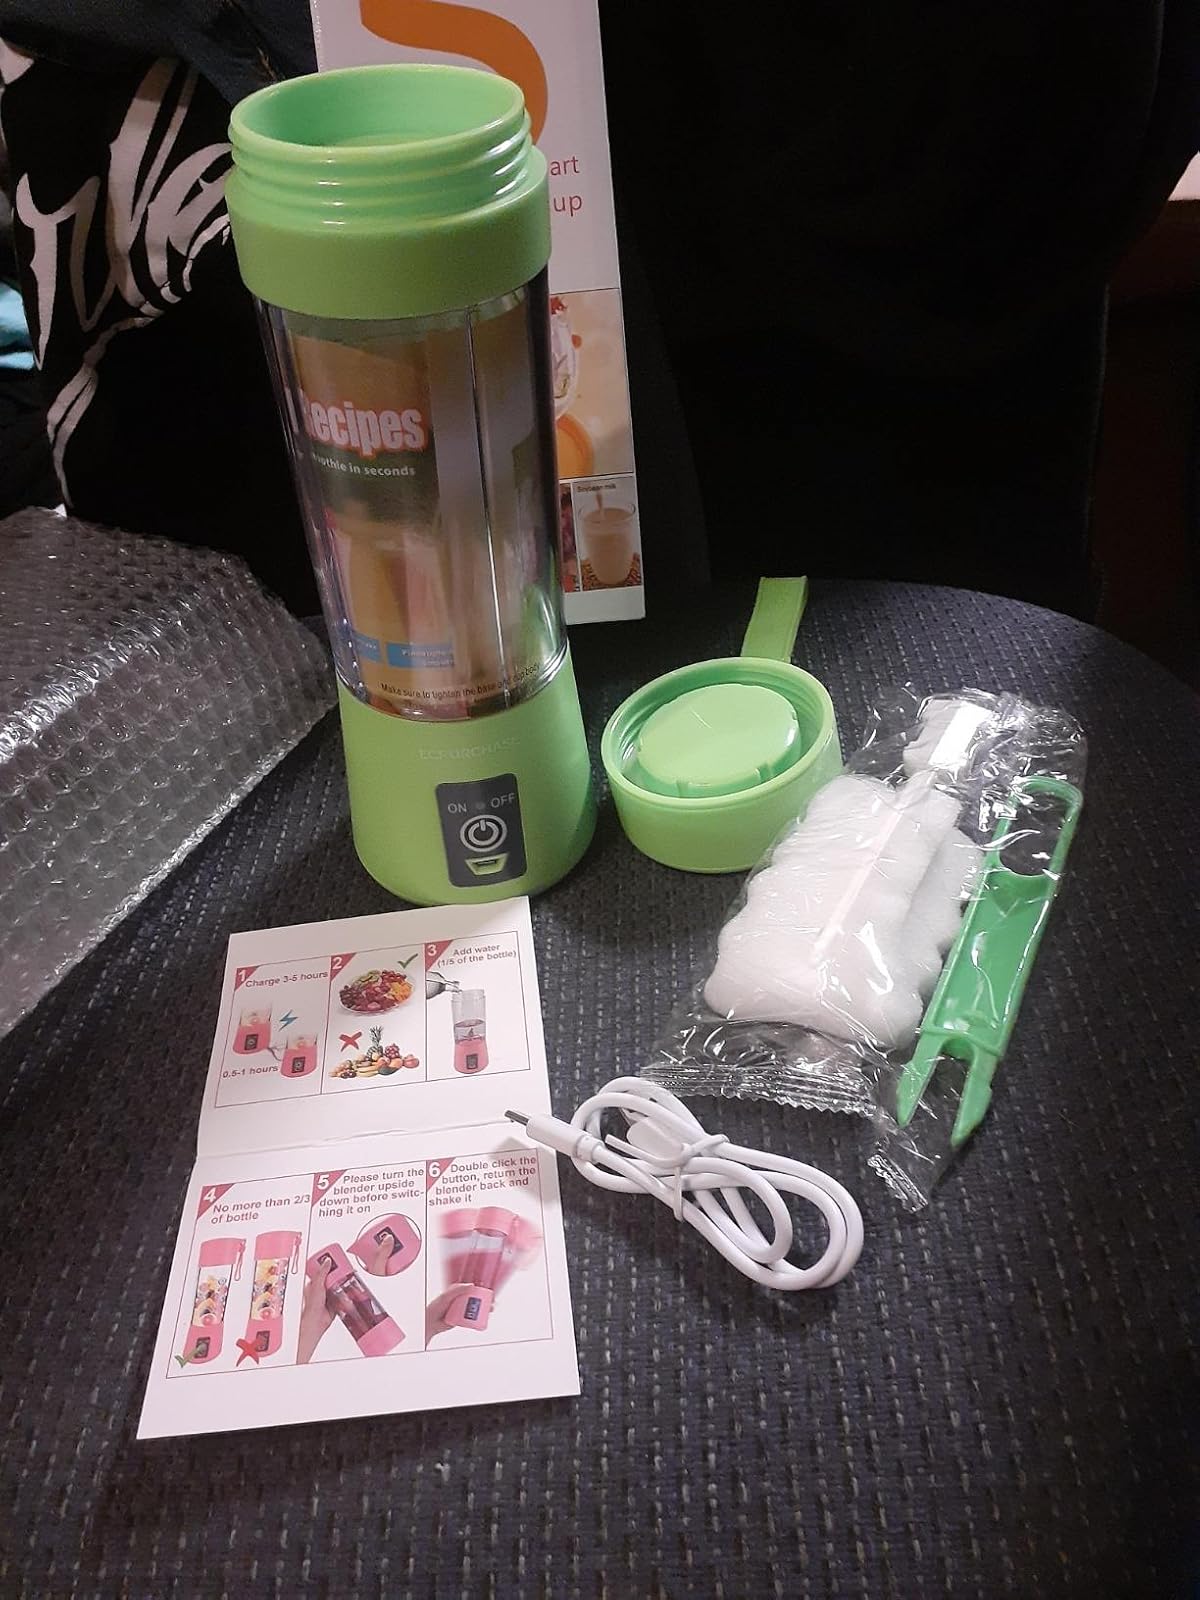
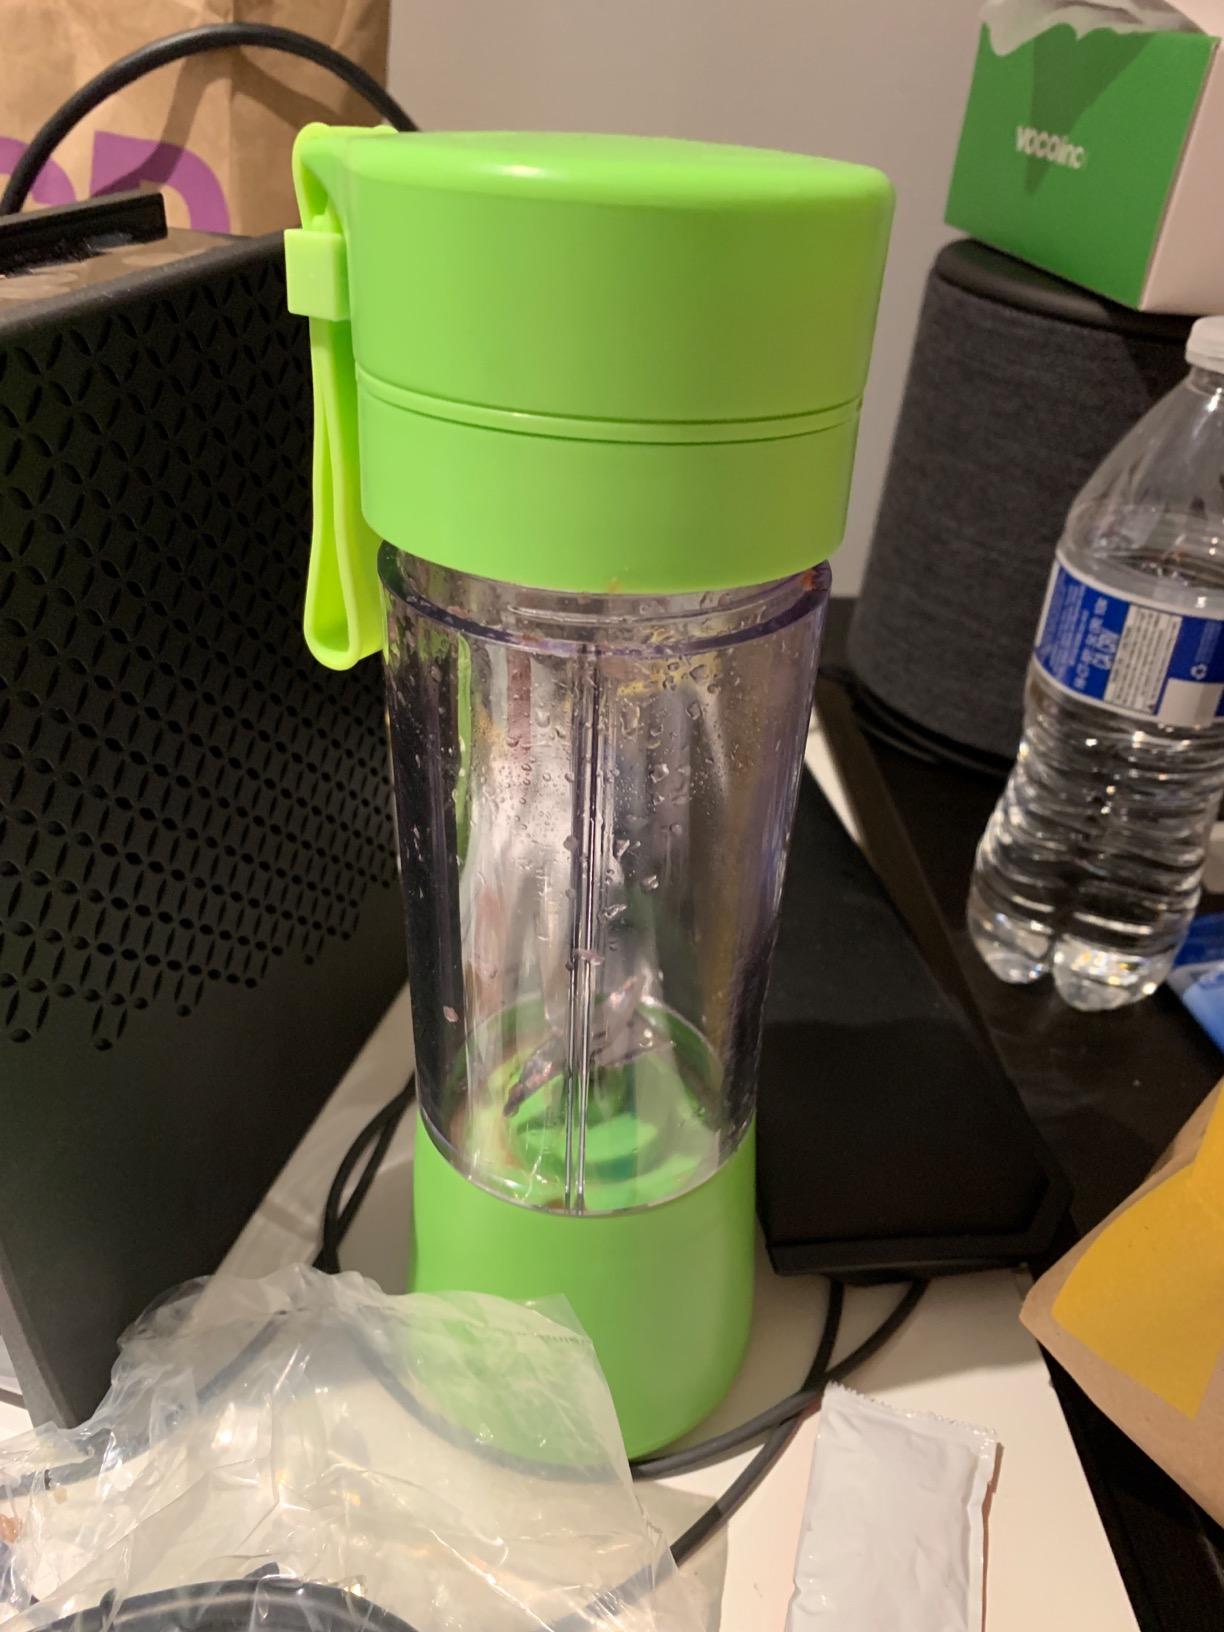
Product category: items_blender
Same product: no